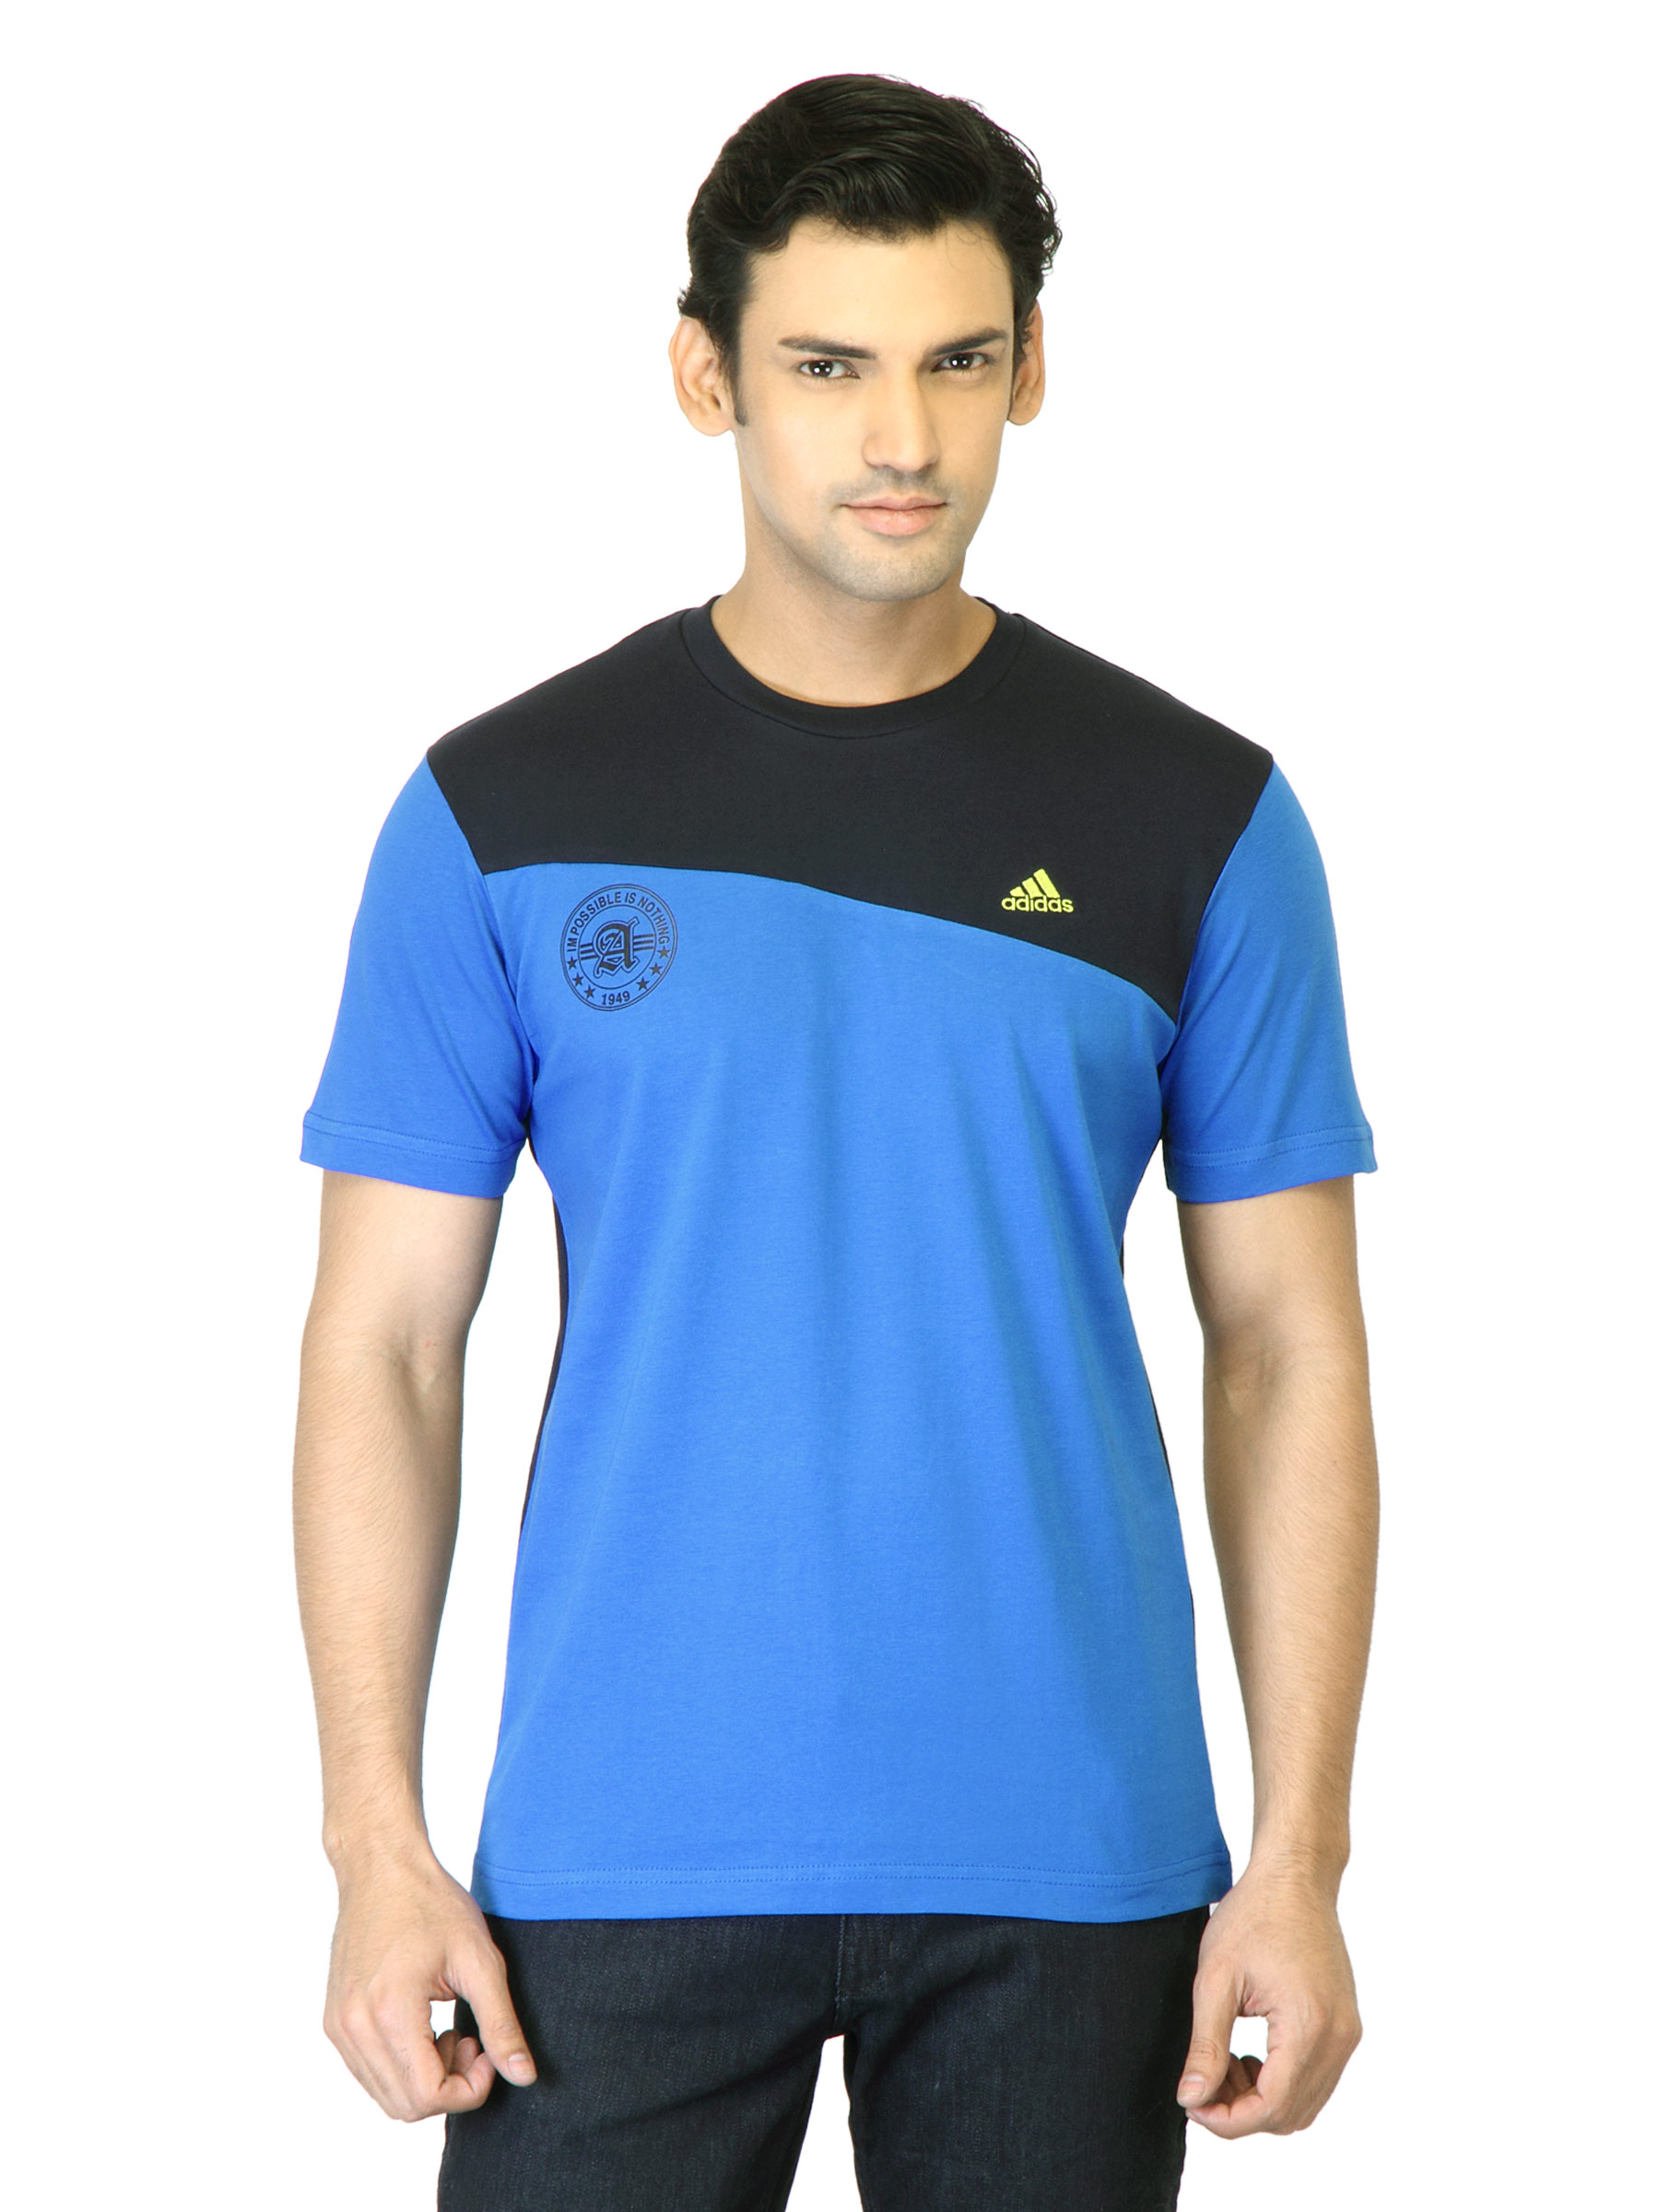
ADIDAS Men Blue T-shirt
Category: Apparel / Topwear / Tshirts
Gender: Men
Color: Blue
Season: Fall 2011
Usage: Casual